Howard, New York

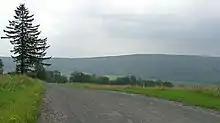
The Finger Lakes Trail in Howard, New York.

According to the United States Census Bureau, the town has a total area of , of which is land and of it (0.16%) is water.